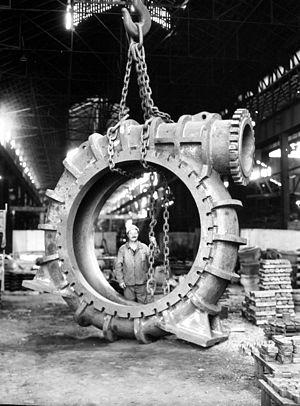
Vannes
La Société des hauts-fourneaux, forges et aciéries du Saut-du-Tarn est une ancienne entreprise sidérurgique à Saint-Juéry, dans le département du Tarn. Elle tire sont nom de la chute d'eau de la rivière Tarn dont l'exploitation a donné naissance à l'activité métallurgique.
La décentralisation industrielle est une politique menée en France à partir des années 1960, qui consiste à délocaliser certaines activités industrielles des régions et villes les plus industrialisées vers les régions et villes les moins industrialisées, dans un but d'aménagement du territoire. Avec la politique des métropoles d'équilibre la décentralisation industrielle constitue l'un des deux leviers pour rééquilibrer le territoire et l'armature urbaine aux dépens de Paris.